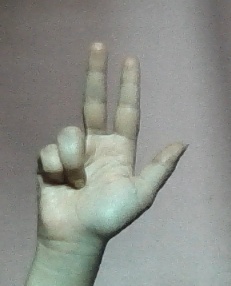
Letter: al